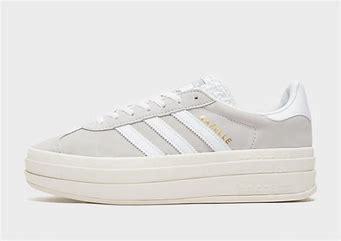
Brand: Adidas
Model: Gazelle Bold